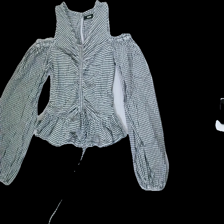
View: front
Type: Blouse
Category: Ladies
Brand: Bikbok
Colors: Black, White
Material: 100%cotton
Pattern: Checkered print
Cut: Regular, C-collar
Size: XS
Season: Spring
Stains: Major
Smell: Minor
Price range: <50
Recommended usage: Export